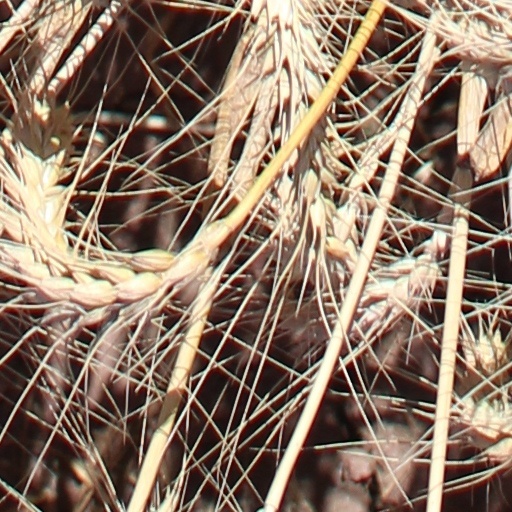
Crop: wheat